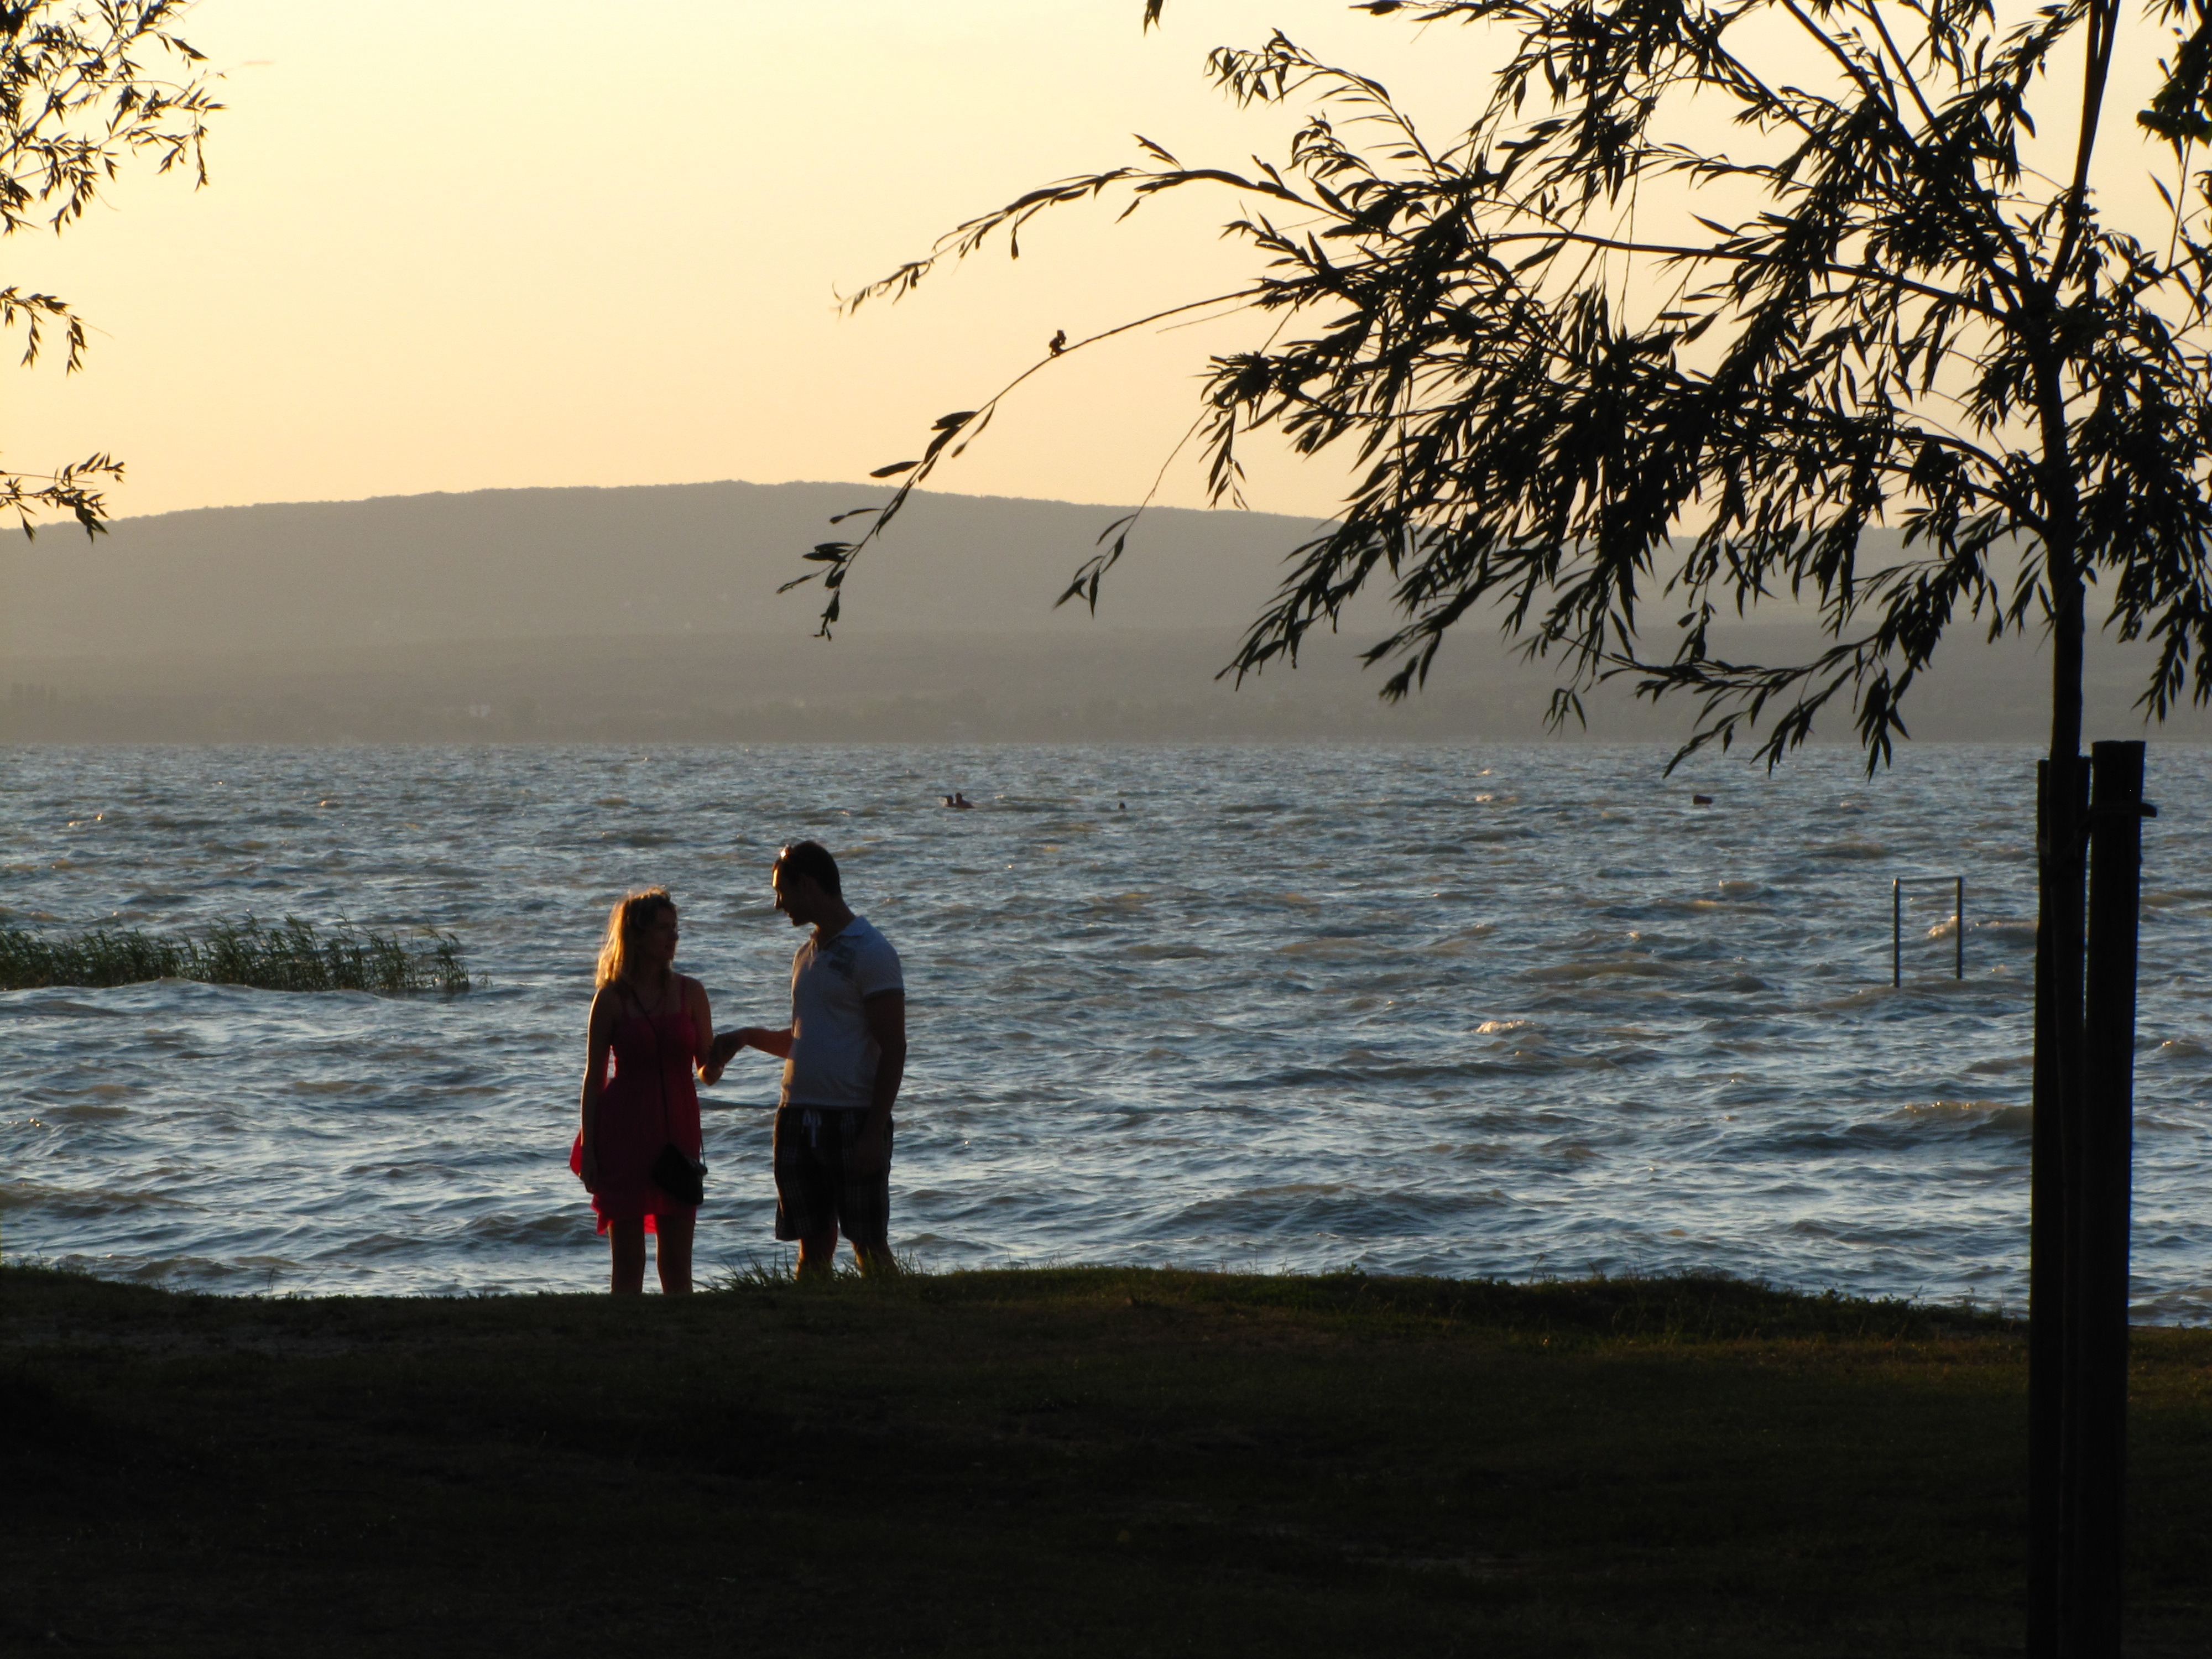
beach, sea, coast, water, ocean, horizon, sunrise, sunset, morning, shore, wave, lake, dusk, evening, bay, body of water, lovers, mood, afterglow, couple in love, lake balaton, atmospheric phenomenon